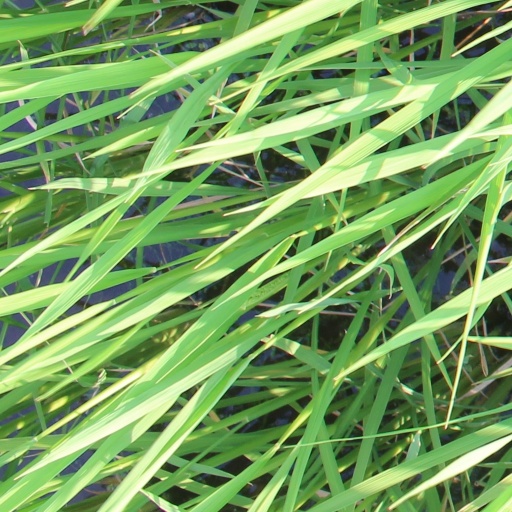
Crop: rice